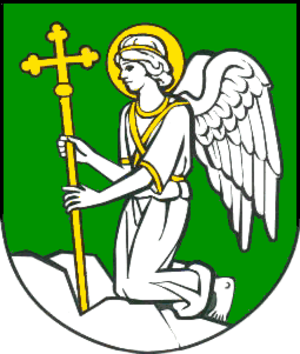
Prievidza
Prievidza er en by og kommune i distriktet Prievidza i regionen Trenčín i det nordvestlige Slovakiet. Byen som har et areal på 43,063 km² og en befolkning på 51.412 indbyggere.